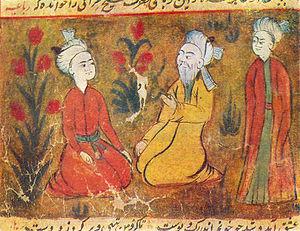
Abu-l Hasan Yamīn al-Dīn Khusrow, connu aussi sous les noms d’Amir Khosrow de Dehli, Amir Khosrow Dehlevi, Amir Khusro Dehlavi ou Amir Khusraw Balkhi en Afghanistan et en Iran, est un mystique soufi et disciple spirituel de Nizamuddin Auliya de Delhi. C'est l'un des plus grands poètes en langue persane de l’Inde. Il est aussi considéré comme le fondateur du qawwalî ainsi que de la musique hindoustanie. On lui doit également l'ouvrage Les Huit Jardins du paradis, en langue persane.